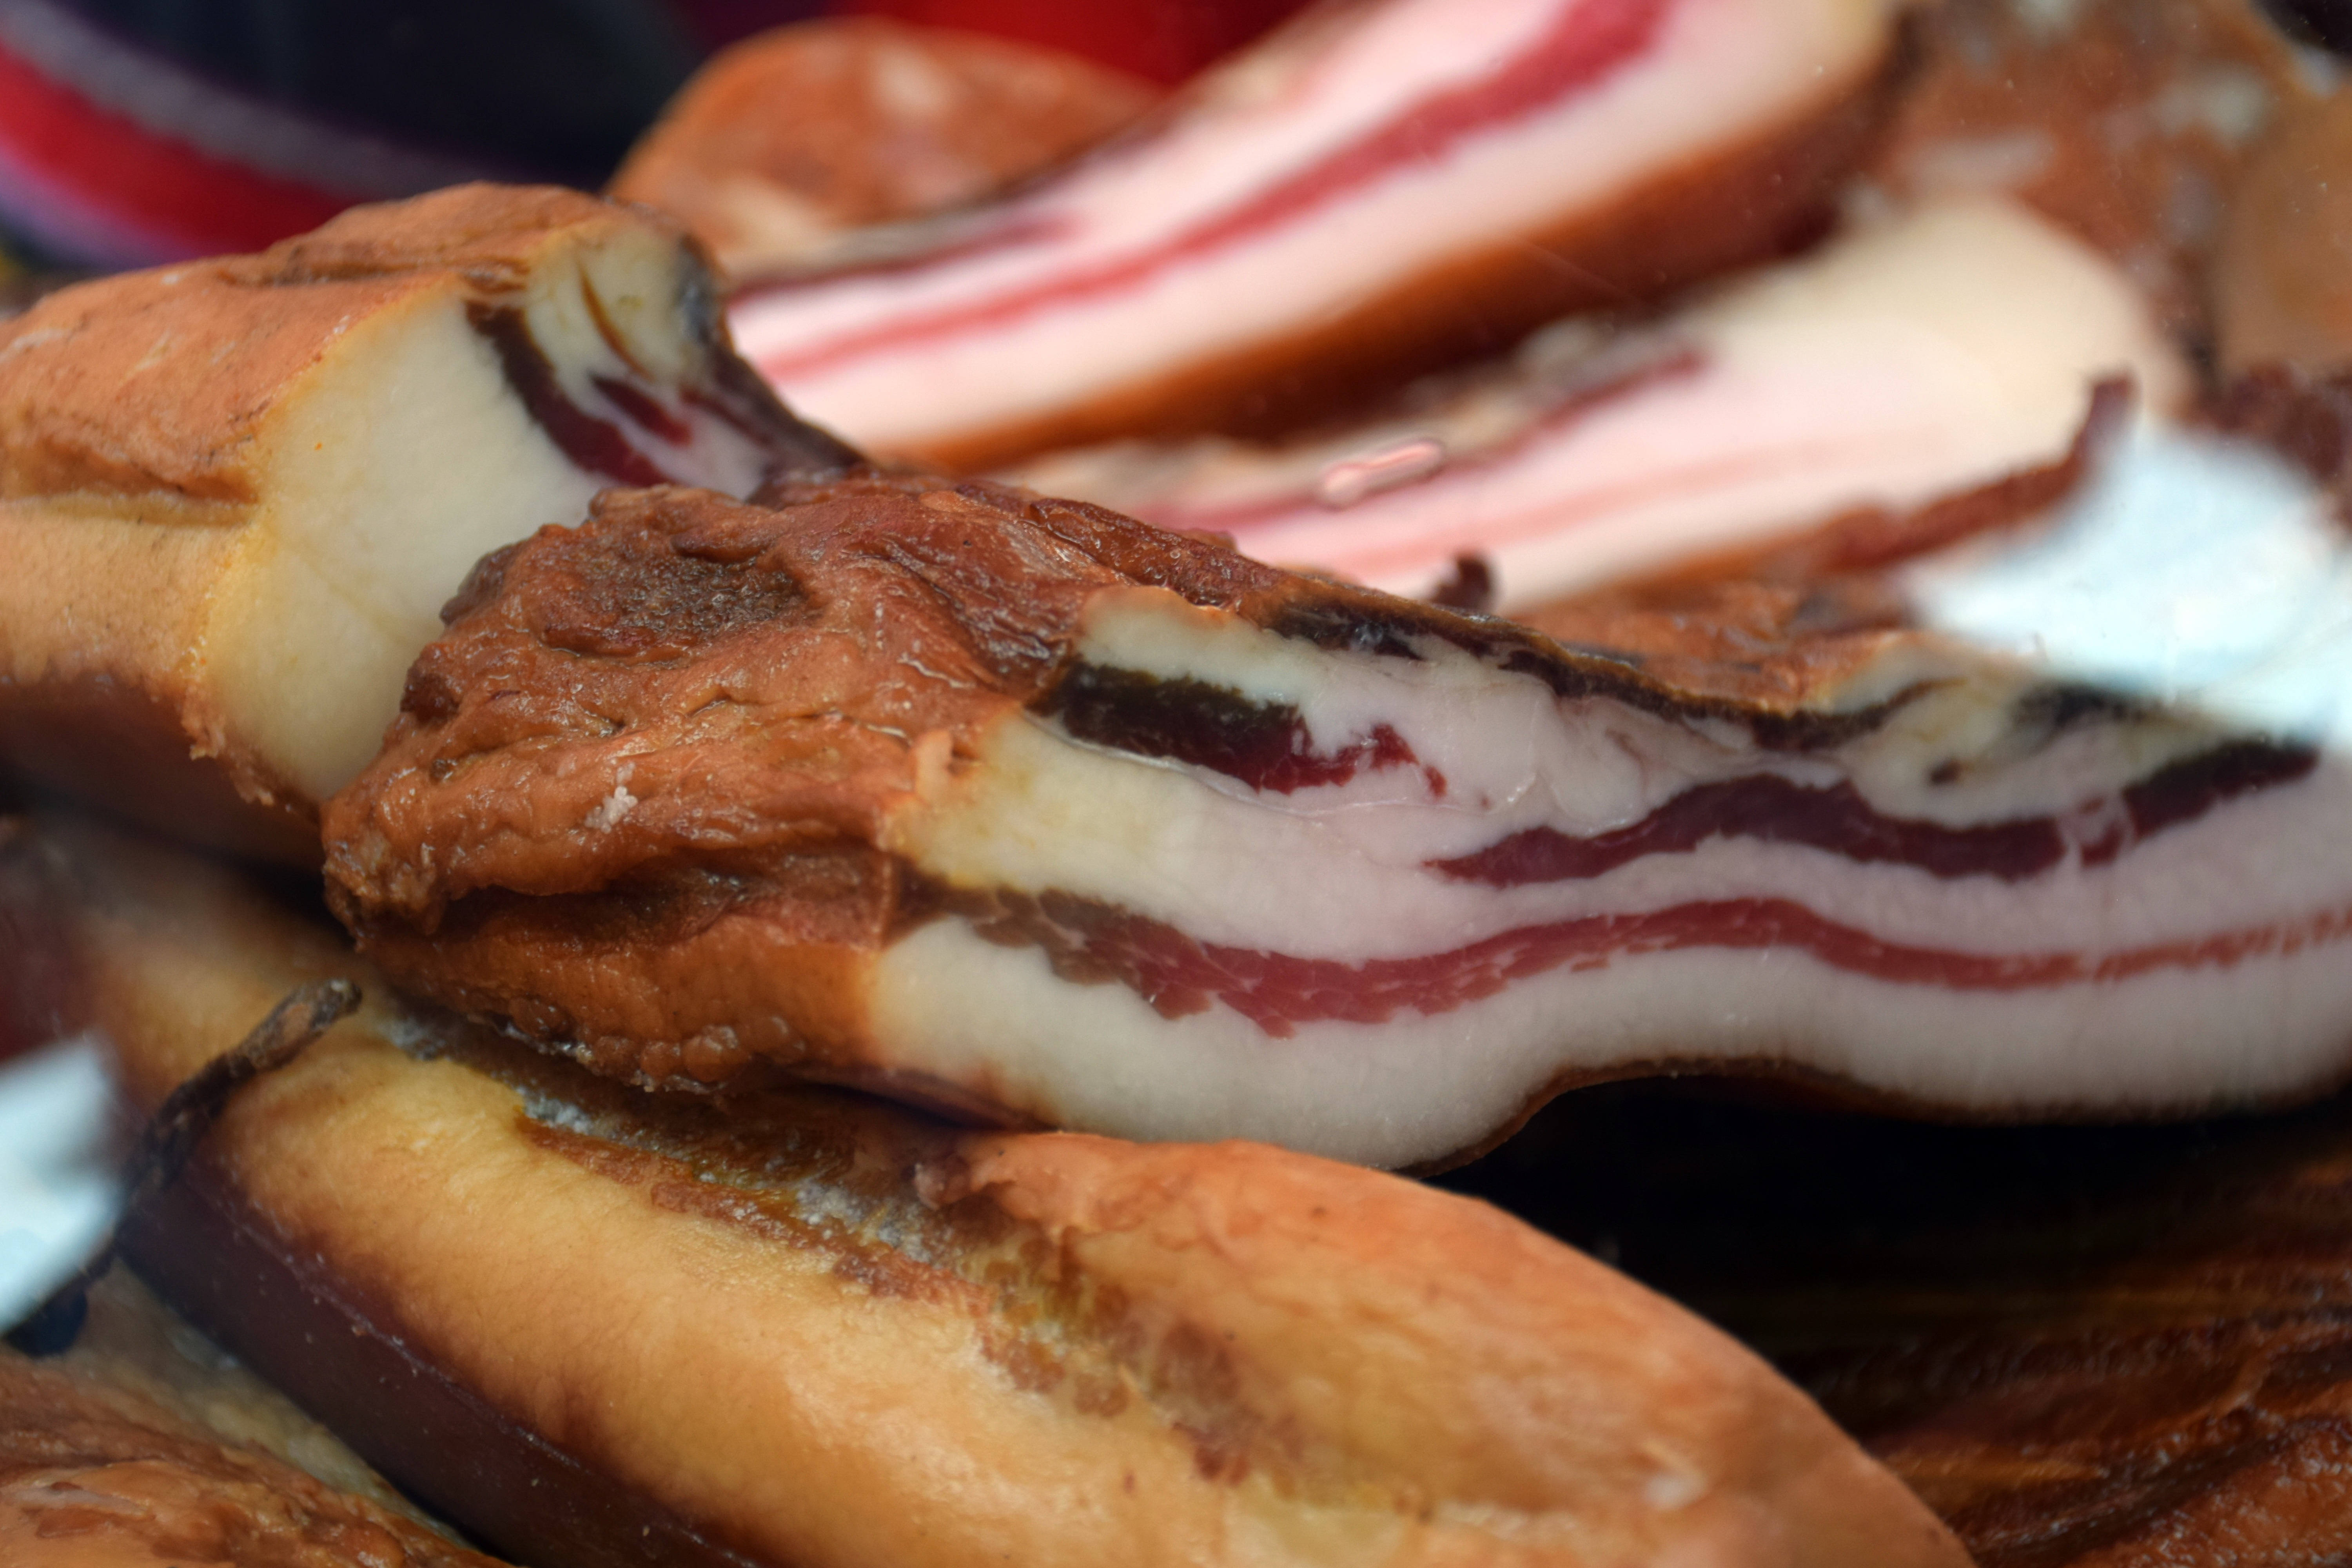
dish, meal, food, red, cooking, produce, breakfast, baking, gourmet, dessert, meat, pork, cuisine, bacon, tasty, bratwurst, ham, smoked, baked goods, smoked bacon, snack food